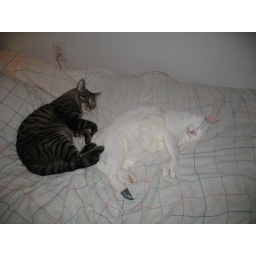
My two cats taking over my bed